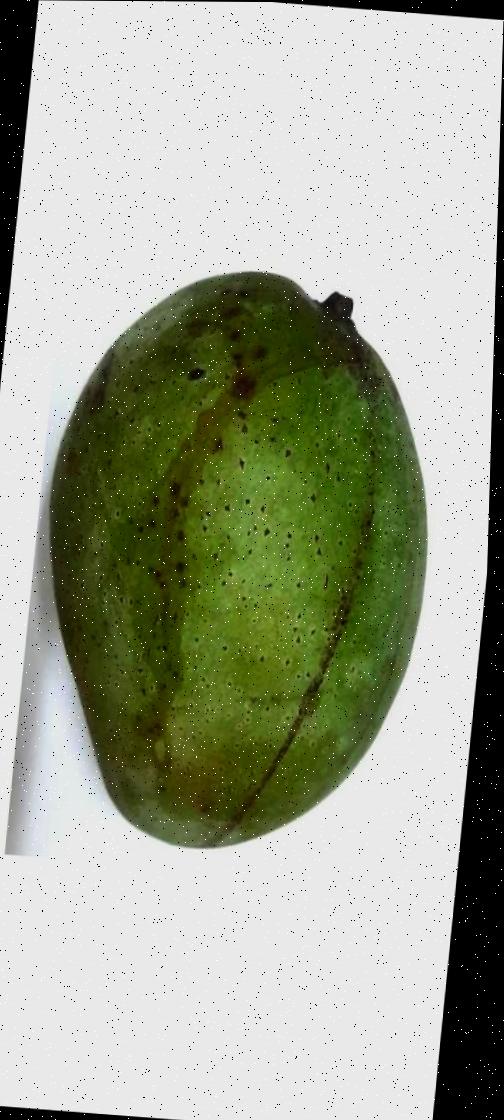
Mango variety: Fazli Classic